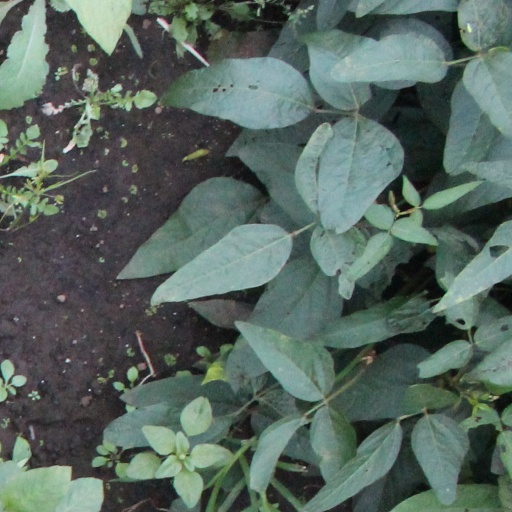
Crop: soybean